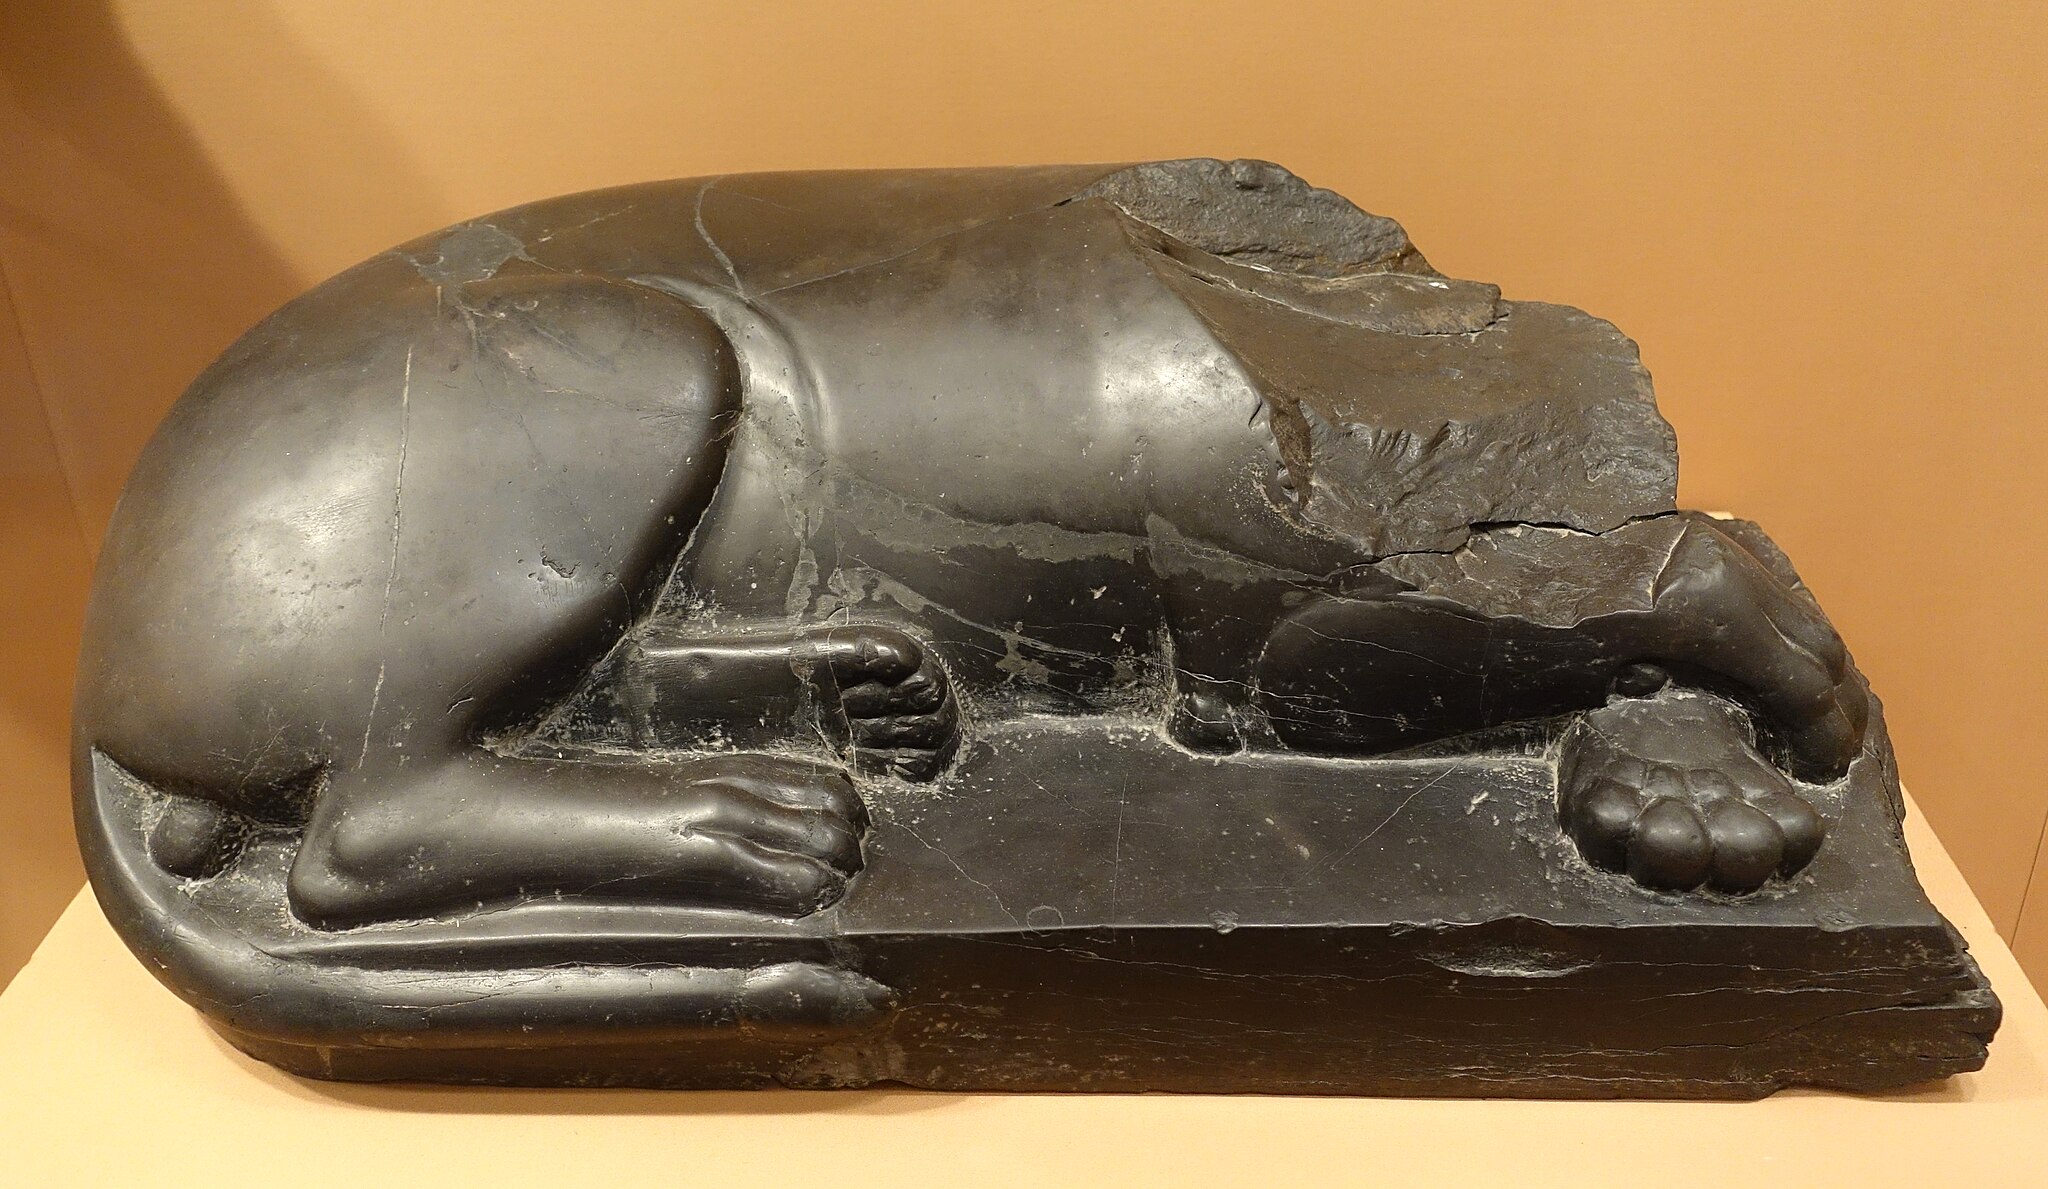
Title: Reclining Feline, Iran, Persepolis, south of Terrace, Achaemenid Period, reign of Xerxes, 486-465 BC, limestone - Oriental Institute Museum, University of Chicago - DSC07993
Description: Exhibit in the Oriental Institute Museum, University of Chicago, Chicago, Illinois, USA. This work is old enough so that it is in the public domain. Photography was permitted in the museum without restriction
Date: 2014-08-22 16:40:47
Categories: CC-Zero, Self-published work, Files uploaded by Daderot, Reclining Feline (Oriental Institute, Chicago)